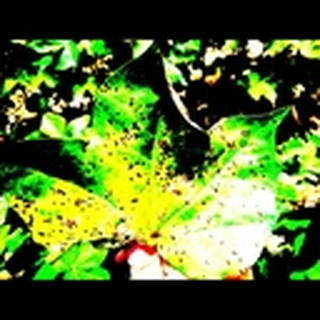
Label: cotton_target_spot